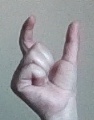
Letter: nun